Malaybalay

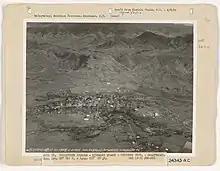
Aerial view of Malaybalay, 1935

During the American occupation, administrative structure of Mindanao underwent complete overhaul. The Province of Misamis was dissolved forming the current provinces of Misamis Occidental and Misamis Oriental. Likewise, the Philippine Commission then headed by Commissioner Dean C. Worcester, Secretary of Interior and a member of the Philippine Commission proposed the creation of a province of Bukidnon. With it, the local administration of Sevilla was considered defunct.